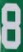
Number: 8